.41 Swiss

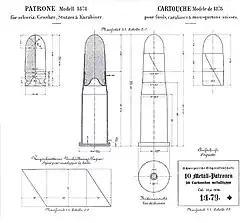
Schematic of the .41 Swiss Rimfire round

In 1867, the Swiss military adopted the 10.4×38mmR cartridge. As one of the few rimfire cartridges to see military service, the bullet and was respectable compared to its contemporaries. The most popular arms chambered for this round were the Vetterli series of rifles. This type of round was also used in the 1867 Peabody.